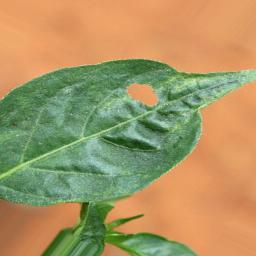
Label: mites_and_trips